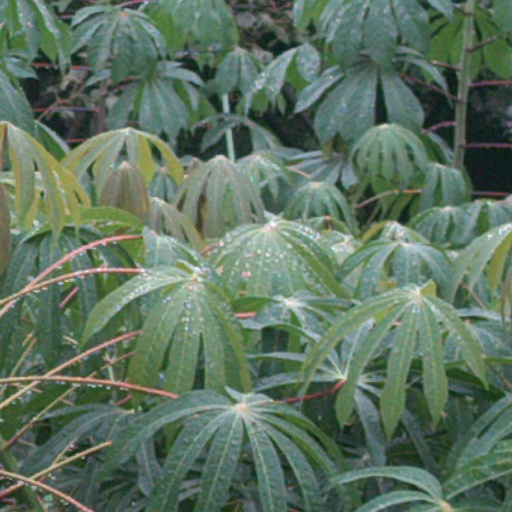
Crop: cassava